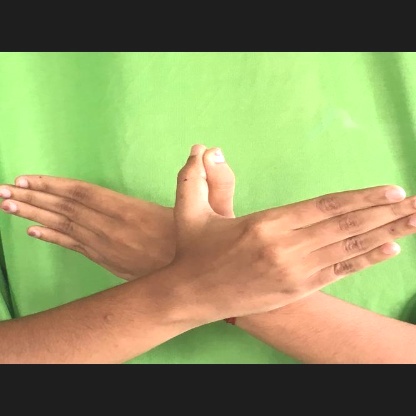
Mudra: Garuda